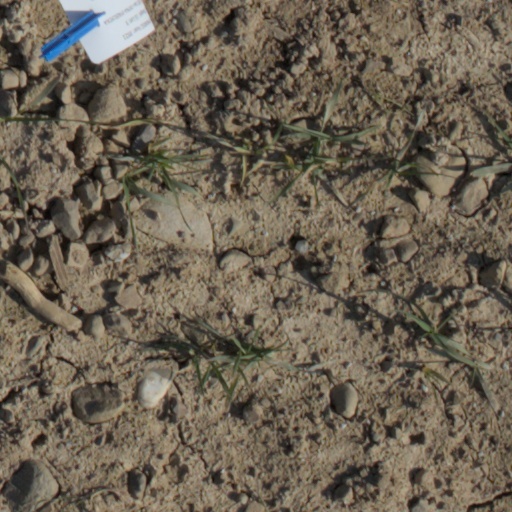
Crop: wheat